Pectoral cross

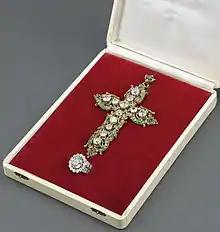

A pectoral cross or pectorale (from the Latin "pectoralis", "of the chest") is a cross that is worn on the chest, usually suspended from the neck by a cord or chain. In ancient history and the Middle Ages, pectoral crosses were worn by both clergy and laity. By the Late Middle Ages, the pectoral cross came to be a special indicator of position worn by bishops. In the Roman Catholic Church, the wearing of a pectoral cross remains restricted to popes, cardinals, bishops and abbots. In Eastern Orthodox Church and Byzantine Catholic Churches that follow a Slavic Tradition, priests also wear pectoral crosses, while deacons and minor orders do not. The modern pectoral cross is relatively large, and is different from the small crosses worn on necklaces by many Christians. Most pectoral crosses are made of precious metals (platinum, gold or silver) and some contain precious or semi-precious gems. Some contain a corpus like a crucifix while others use stylized designs and religious symbols.